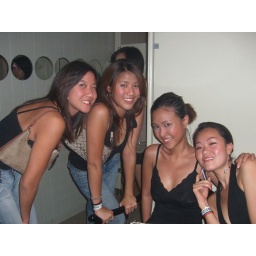
why girls take so long in the bathroom